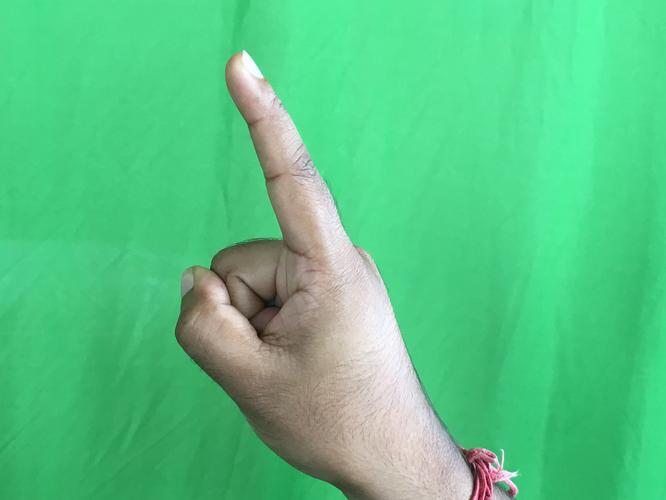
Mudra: Suchi
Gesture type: single_hand